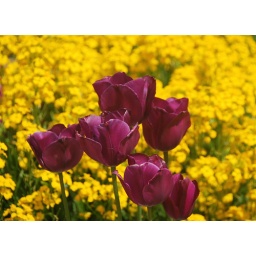
Purple Tulips in a field of yellow